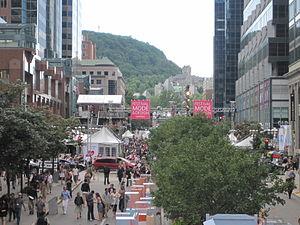
Le Festival Mode & Design de Montréal est un événement grand public annuel se tenant à Montréal depuis 2001. Il a pour objet de présenter au public les dernières tendances et nouveautés en matière de design, de mode, de musique, d'art et de shopping. Il est organisé par Jean-François Daviau et Chantal Durivage du Groupe Sensation Mode.
L'avenue McGill College est une avenue prestigieuse de Montréal, au Canada.